Beauty and the Beast (1991 film)

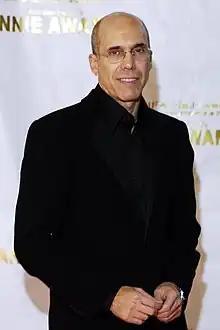
Upon seeing the initial storyboard reels in 1989, Walt Disney Studios chairman Jeffrey Katzenberg ordered that the film be scrapped and started over from scratch.

Upon seeing the initial storyboard reels in 1989, Walt Disney Studios chairman Jeffrey Katzenberg was dissatisfied with Purdum's idea and ordered that the film be scrapped and started over from scratch. A few months after starting anew, Purdum resigned as director. The studio had approached John Musker and Ron Clements to direct the film, but they turned down the offer, saying they were "tired" after just having finished directing Disney's recent success "The Little Mermaid". Katzenberg then hired first-time feature directors Kirk Wise and Gary Trousdale. Wise and Trousdale had previously directed the animated sections of "Cranium Command", a short film for a Disney EPCOT theme park attraction. In addition, wanting another musical film, Katzenberg asked songwriters Howard Ashman and Alan Menken, who had written the song score for "The Little Mermaid", to turn "Beauty and the Beast" into a Broadway-style musical film in the same vein as "Mermaid".